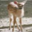
Label: deer